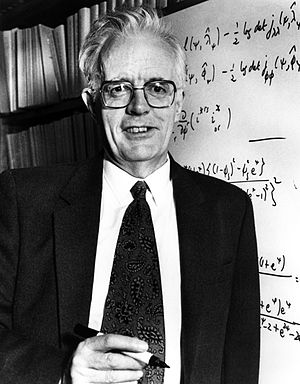
Copleymedaljen / Modtagere af medaljen / 2001- i dag
Copleymedaljen er en pris givet af Royal Society of London for fremragende præstationer i forskning inden for enhver gren af naturvidenskaben, vekslende mellem de fysiske videnskaber og de biologiske videnskaber. Medaljen, der uddeles årligt, er den ældste Royal Society-medalje, der stadig uddeles, idet den første gang blev givet i 1731 til Stephen Gray. Den første kvinde, der fik medaljen var Dorothy Crowfoot Hodgkin i 1976.